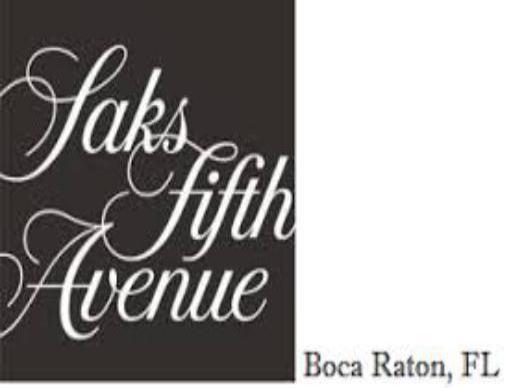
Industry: Clothes